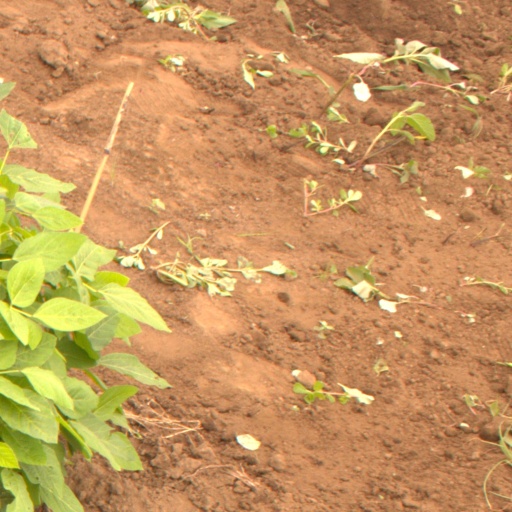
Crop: soybean